Eric Bentley

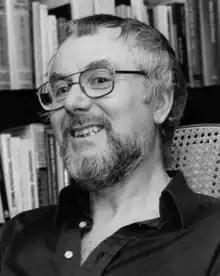
Bentley in 1976

Eric Russell Bentley (September 14, 1916 – August 5, 2020) was a British-born American theater critic, playwright, singer, editor, and translator. In 1998, he was inducted into the American Theatre Hall of Fame. He was also a member of the New York Theater Hall of Fame, recognizing his many years of cabaret performances.